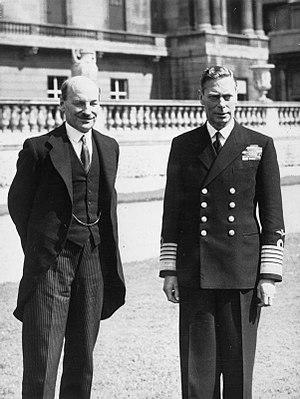
George VI, né Albert Frederick Arthur George le 14 décembre 1895 à Sandringham et mort le 6 février 1952 en ce même lieu, second fils du roi George V, fut roi du Royaume-Uni et des autres dominions du Commonwealth britannique du 11 décembre 1936 jusqu'à sa mort. Il fut également le dernier empereur des Indes, le dernier roi d'Irlande et le premier chef du Commonwealth.
Clement Richard Attlee, 1ᵉʳ comte Attlee, né le 3 janvier 1883 à Londres et mort le 8 octobre 1967 dans la même ville, est un homme d'État britannique, chef du Parti travailliste de 1935 à 1955 et Premier ministre du Royaume-Uni de 1945 à 1951.
Le gouvernement Attlee est le gouvernement du Royaume-Uni du 26 juillet 1945 au 26 octobre 1951. Dirigé par le Premier ministre Clement Attlee, c'est le premier gouvernement majoritaire que parvient à constituer le Parti travailliste, après deux gouvernements minoritaires éphémères en 1924 et de 1929 à 1931. C'est donc la première fois que les travaillistes, qui sont alors un parti explicitement socialiste et ouvrier, disposent d'une majorité absolue à la Chambre des communes et peuvent mettre en oeuvre leur programme.